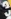
Number: 3